Tenryu Project WAR World 6-Man Tag Team Championship

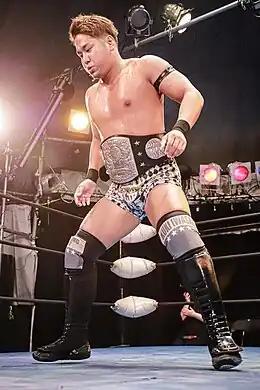
Kouki Iwasaki with one of the title belts in July 2023

The is a six-man tag team title contested for in the Japanese professional wrestling promotion Tenryu Project. The title was established in Wrestle Association R (WAR) in 1994, the first title of its kind in Japan. Since it was reestablished in 2022, the title has been defended in 2-out-of-3 falls match.